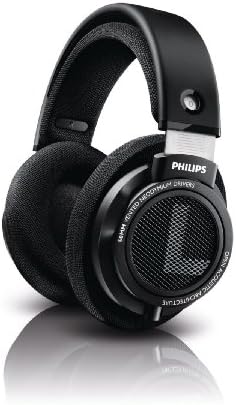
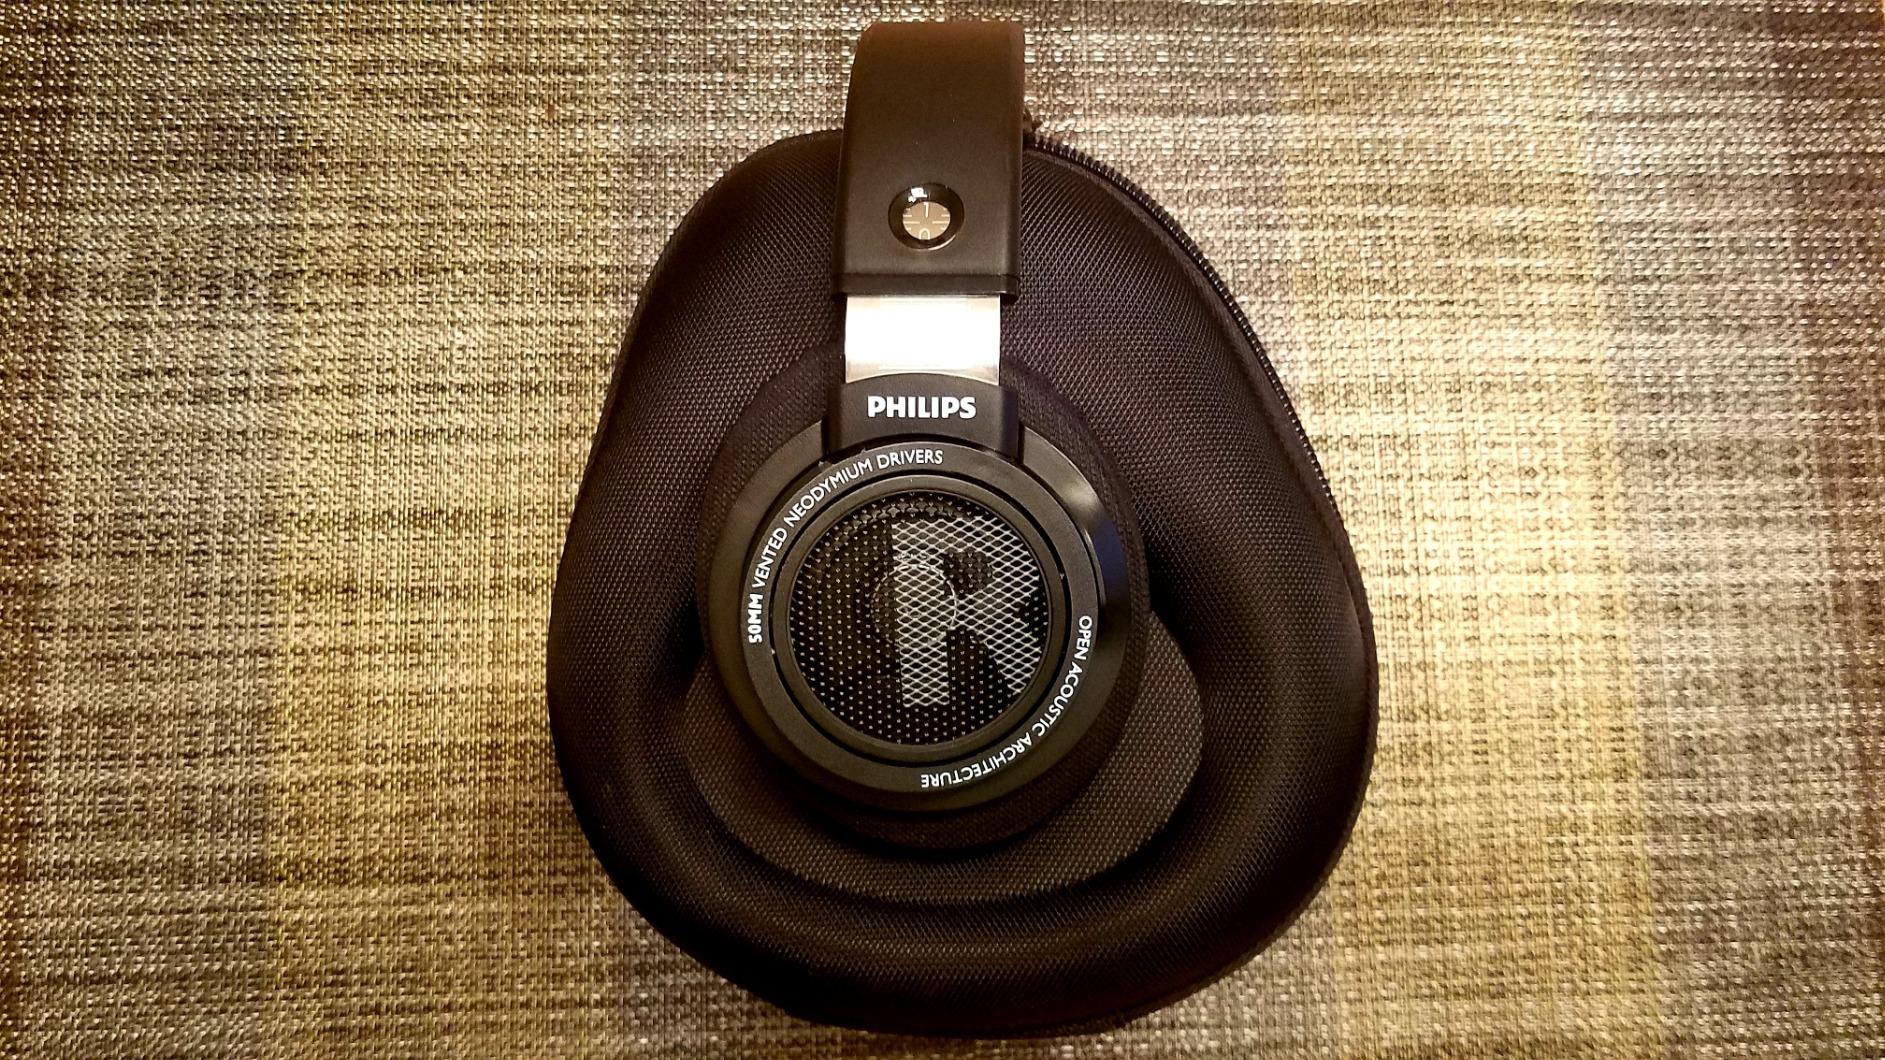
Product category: headphones
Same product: yes